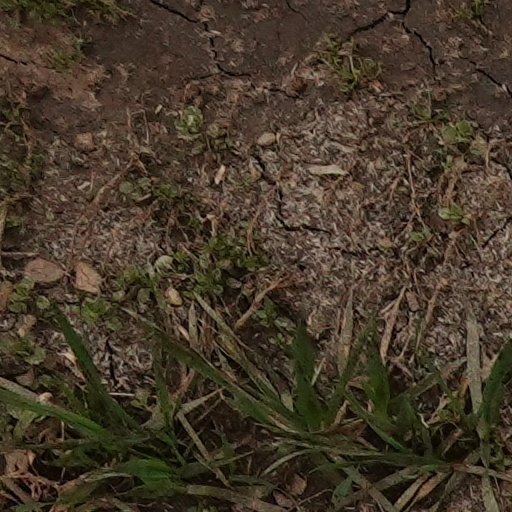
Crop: wheat